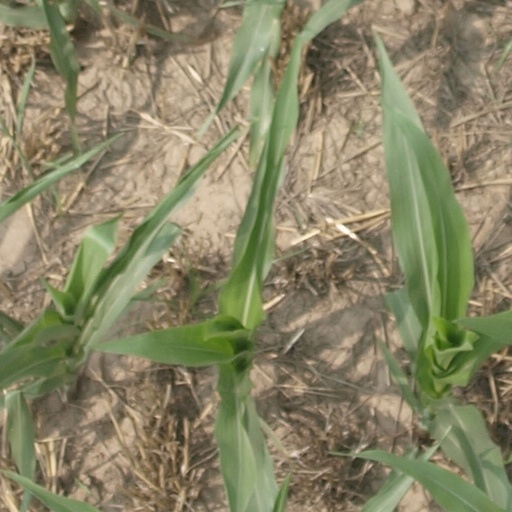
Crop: maize; corn